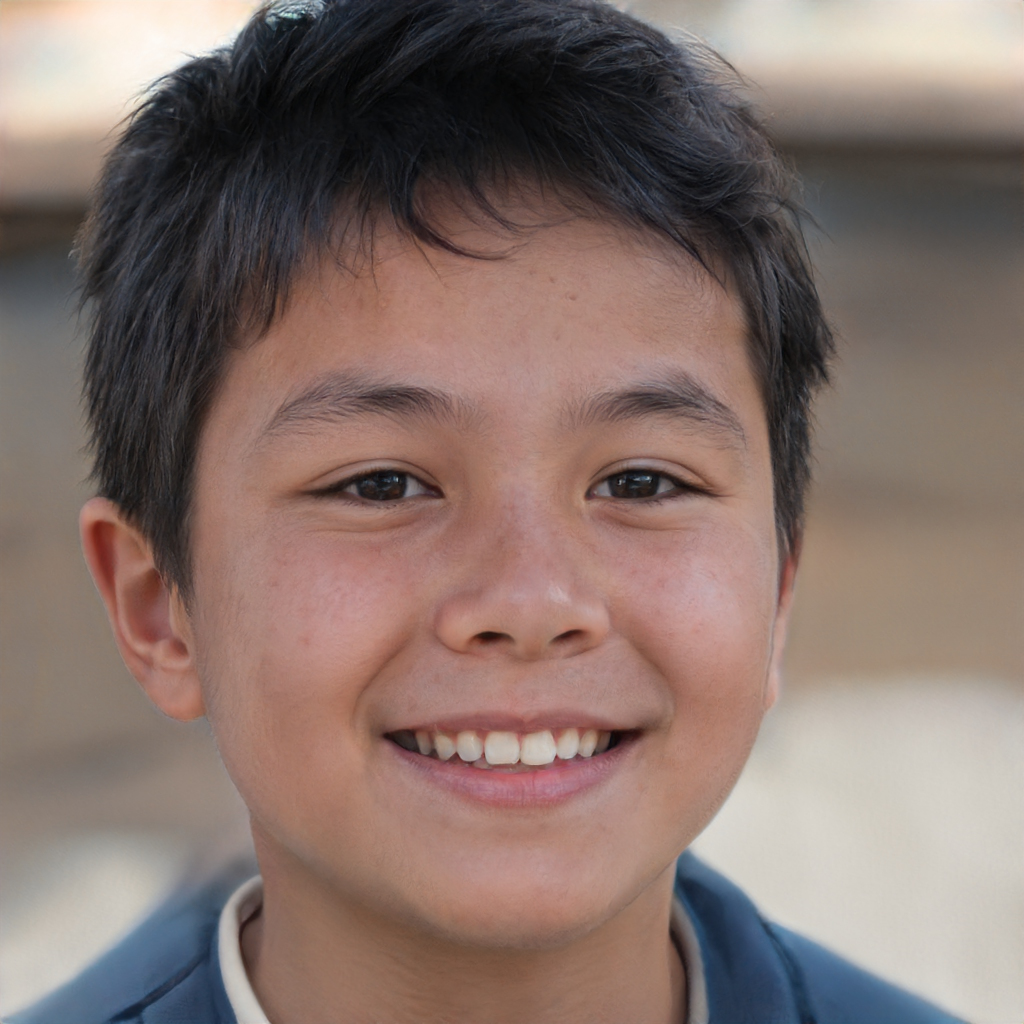
Gender: Male